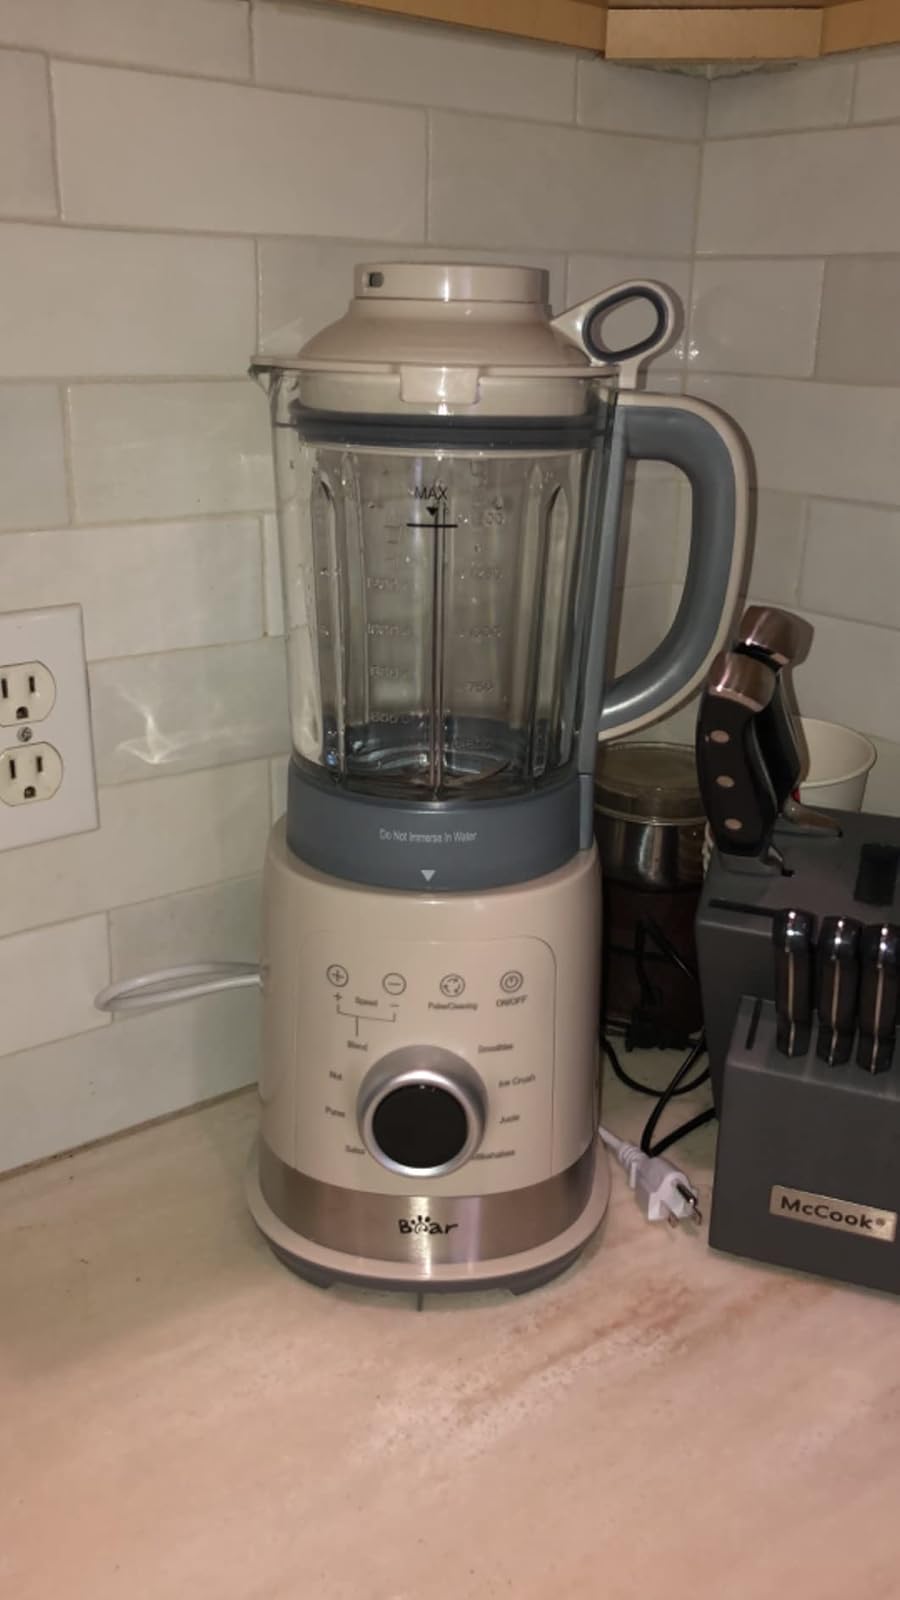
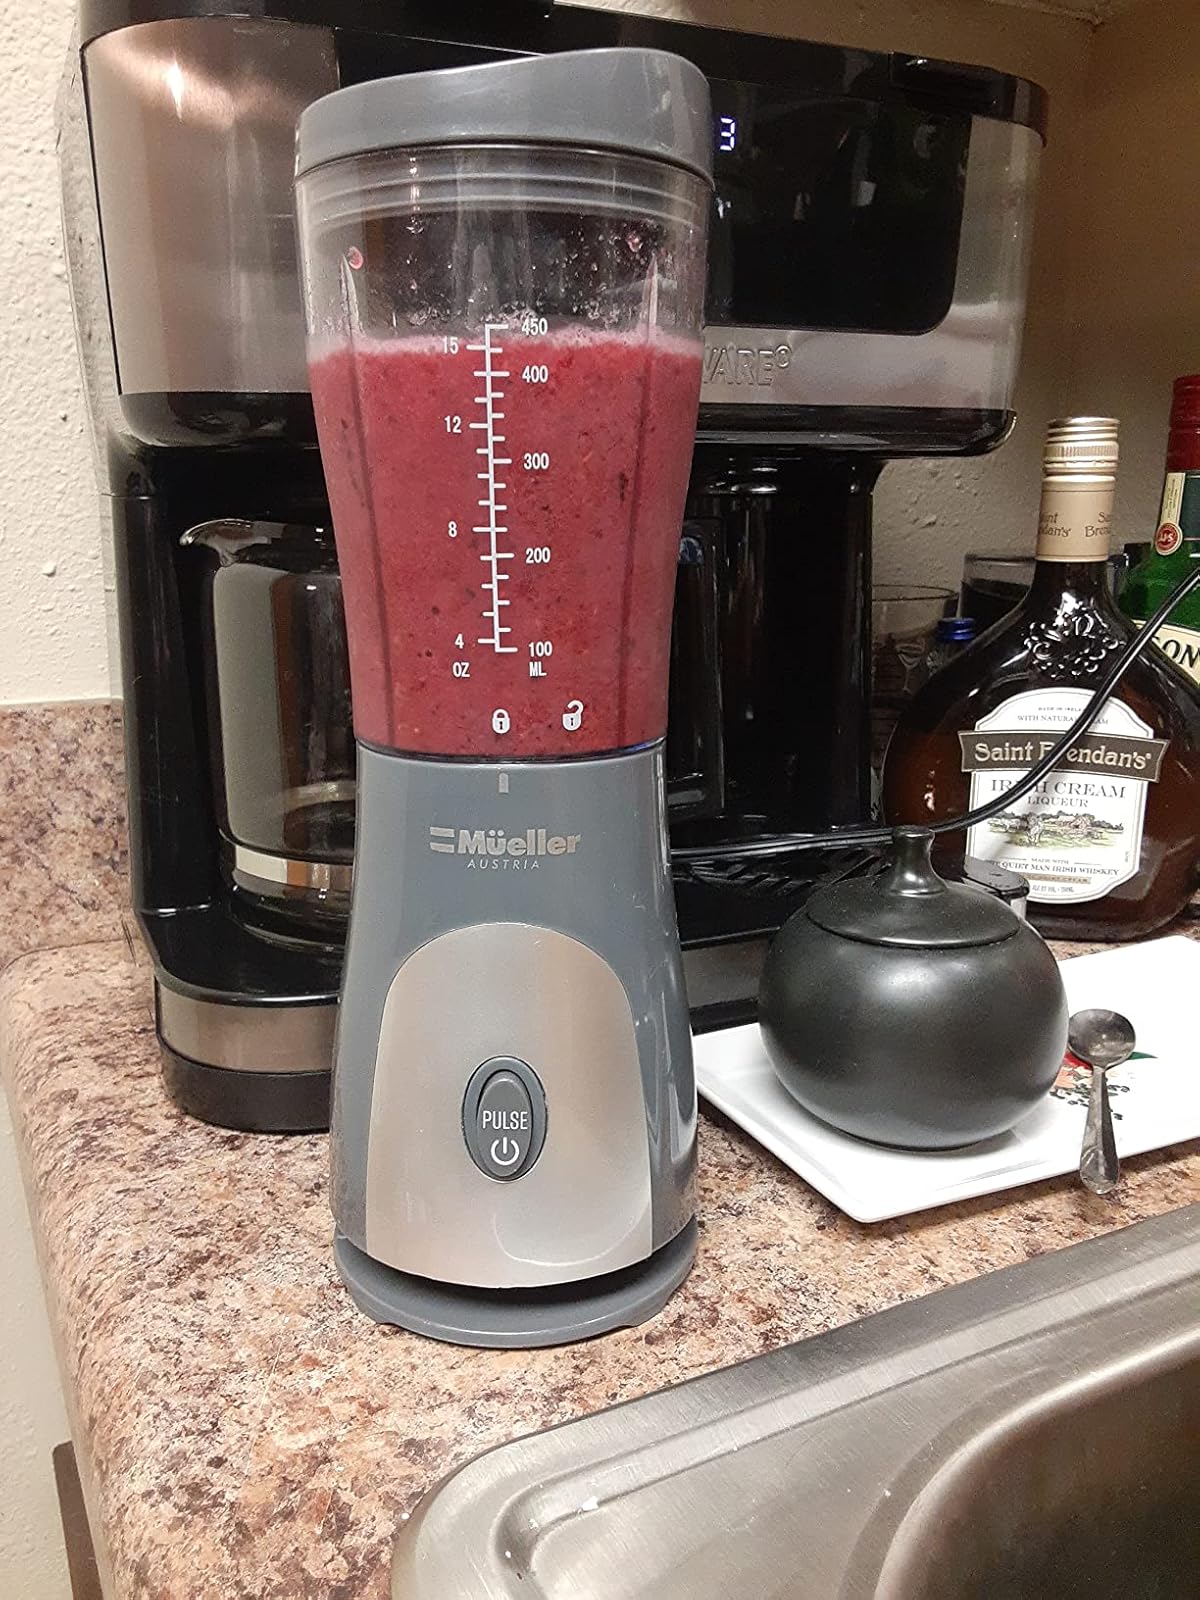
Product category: items_blender
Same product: no